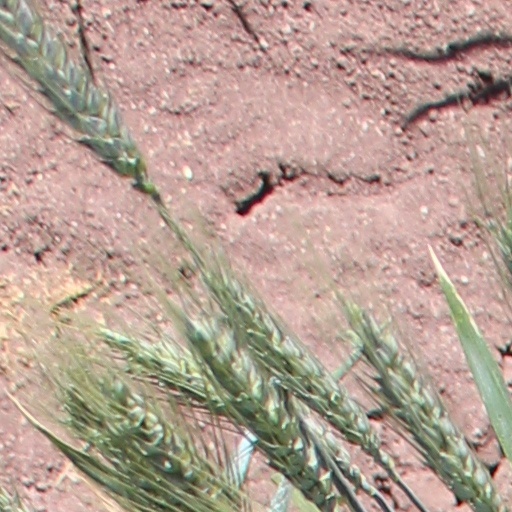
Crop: wheat